Locomotor ataxia

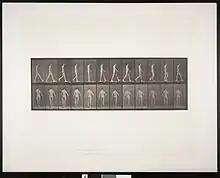
"Nude man with locomotor ataxia walking", Eadweard Muybridge

Locomotor ataxia is the inability to precisely control one's own bodily movements.